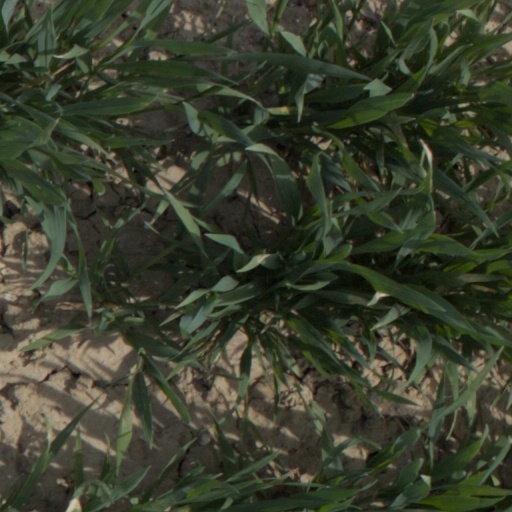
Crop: wheat